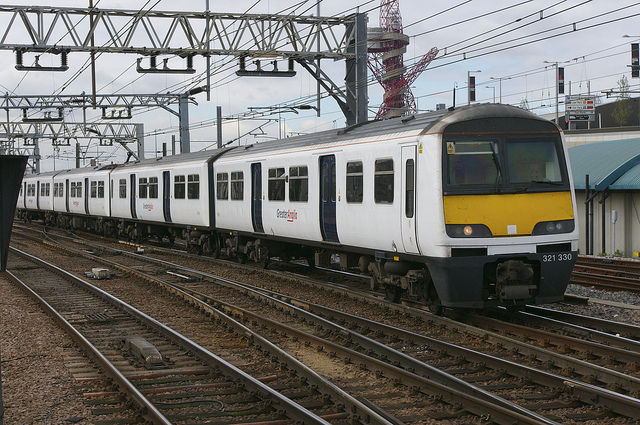
a close up of a train on a train track

A train moving across the tracks of a city.

a very long train stopped on the track

A long white train driving down tracks under electric wires.

A train is traveling on the train track.